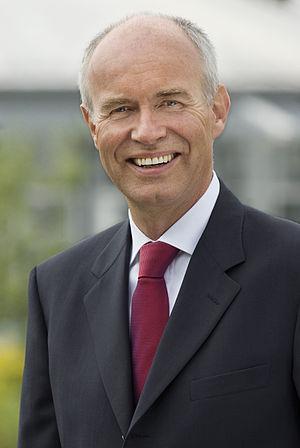
Alnatura est un groupe agroalimentaire allemand spécialisé dans l'alimentation biologique. Son siège se trouve dans la ville de Bickenbach, située dans l’arrondissement de Darmstadt-Dieburg en Hesse.